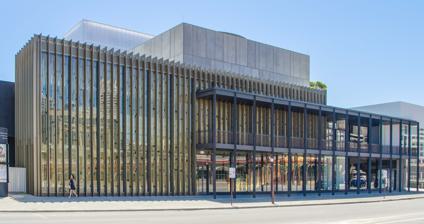
Building: State Theatre Centre of Western Australia
Country: Australia
Year built: 2011
Theatre in Perth, Western Australia State Theatre Centre of Western Australia Roe Street façade (facing south) of the State Theatre of Western Australia Address 174–176 William Street Perth Australia Coordinates 31°57′00″S 115°51′34″E / 31.949906°S 115.859413°E / -31.949906; 115.859413 ( State Theatre Centre of Western Australia ) Owner Government of Western Australia Operator Perth Theatre Trust Capacity 575 – Heath Ledger Theatre 234 – Studio Underground 200 – The Courtyard Construction Opened 27 January 2011 Years active 2011–present Architect Kerry Hill Architects Tenants Black Swan State Theatre Company Perth Theatre Company Website www .ptt .wa .gov .au /venues /state-theatre-centre-of-wa / The State Theatre Centre of Western Australia is a theatre complex located within the Perth Cultural Centre in Perth , Western Australia. The larger of three dedicated performance areas is known as the Heath Ledger Theatre in honour of Perth-born film actor Heath Ledger . Design and construction After an international design competition in 2005, attracting more than 40 designs worldwide, was won by Kerry Hill Architects , construction on the Theatre Centre began in late 2007. In July 2008 the Western Australian government announced that the complex would be named after Heath Ledger , however after a change of government, that decision was modified in December 2008 to apply only to the main auditorium. The centre was officially opened on 27 January 2011. Facilities The largest of three dedicated performance areas is the 575-seat Heath Ledger Theatre, named in honor of the late Academy Award winning actor, Heath Ledger. It is a traditional proscenium theatre. The stage can be modified to accommodate an orchestral pit. All the rows of seats are curved to face the stage and each row is elevated above the row in front, so that the occupant of every seat in the house can have an unobstructed view of the stage. There are timber acoustic baffles below the ceiling which enhance the acoustic qualities of the auditorium and the walls of the auditorium are lined with attractive timber panels. The 234-seat "Studio Underground" is a black box theatre . The "Courtyard" is an outdoor area that can be configured to seat up to 200 people. Although there is an inconspicuous lift, the main entry to the first floor foyer of the theatre is by a staircase over which hang spectacular decorative elements. The foyer is timber paneled like the auditorium. Auditorium 1 of the State Theatre Centre - Heath Ledger Theatre Auditorium 2 State Theatre Centre - Heath Ledger Theatre Upstairs foyer of the State Theatre of Western Australia Foyer of the State Theatre of Western Australia Entry staircase of the State Theatre of Western Australia References